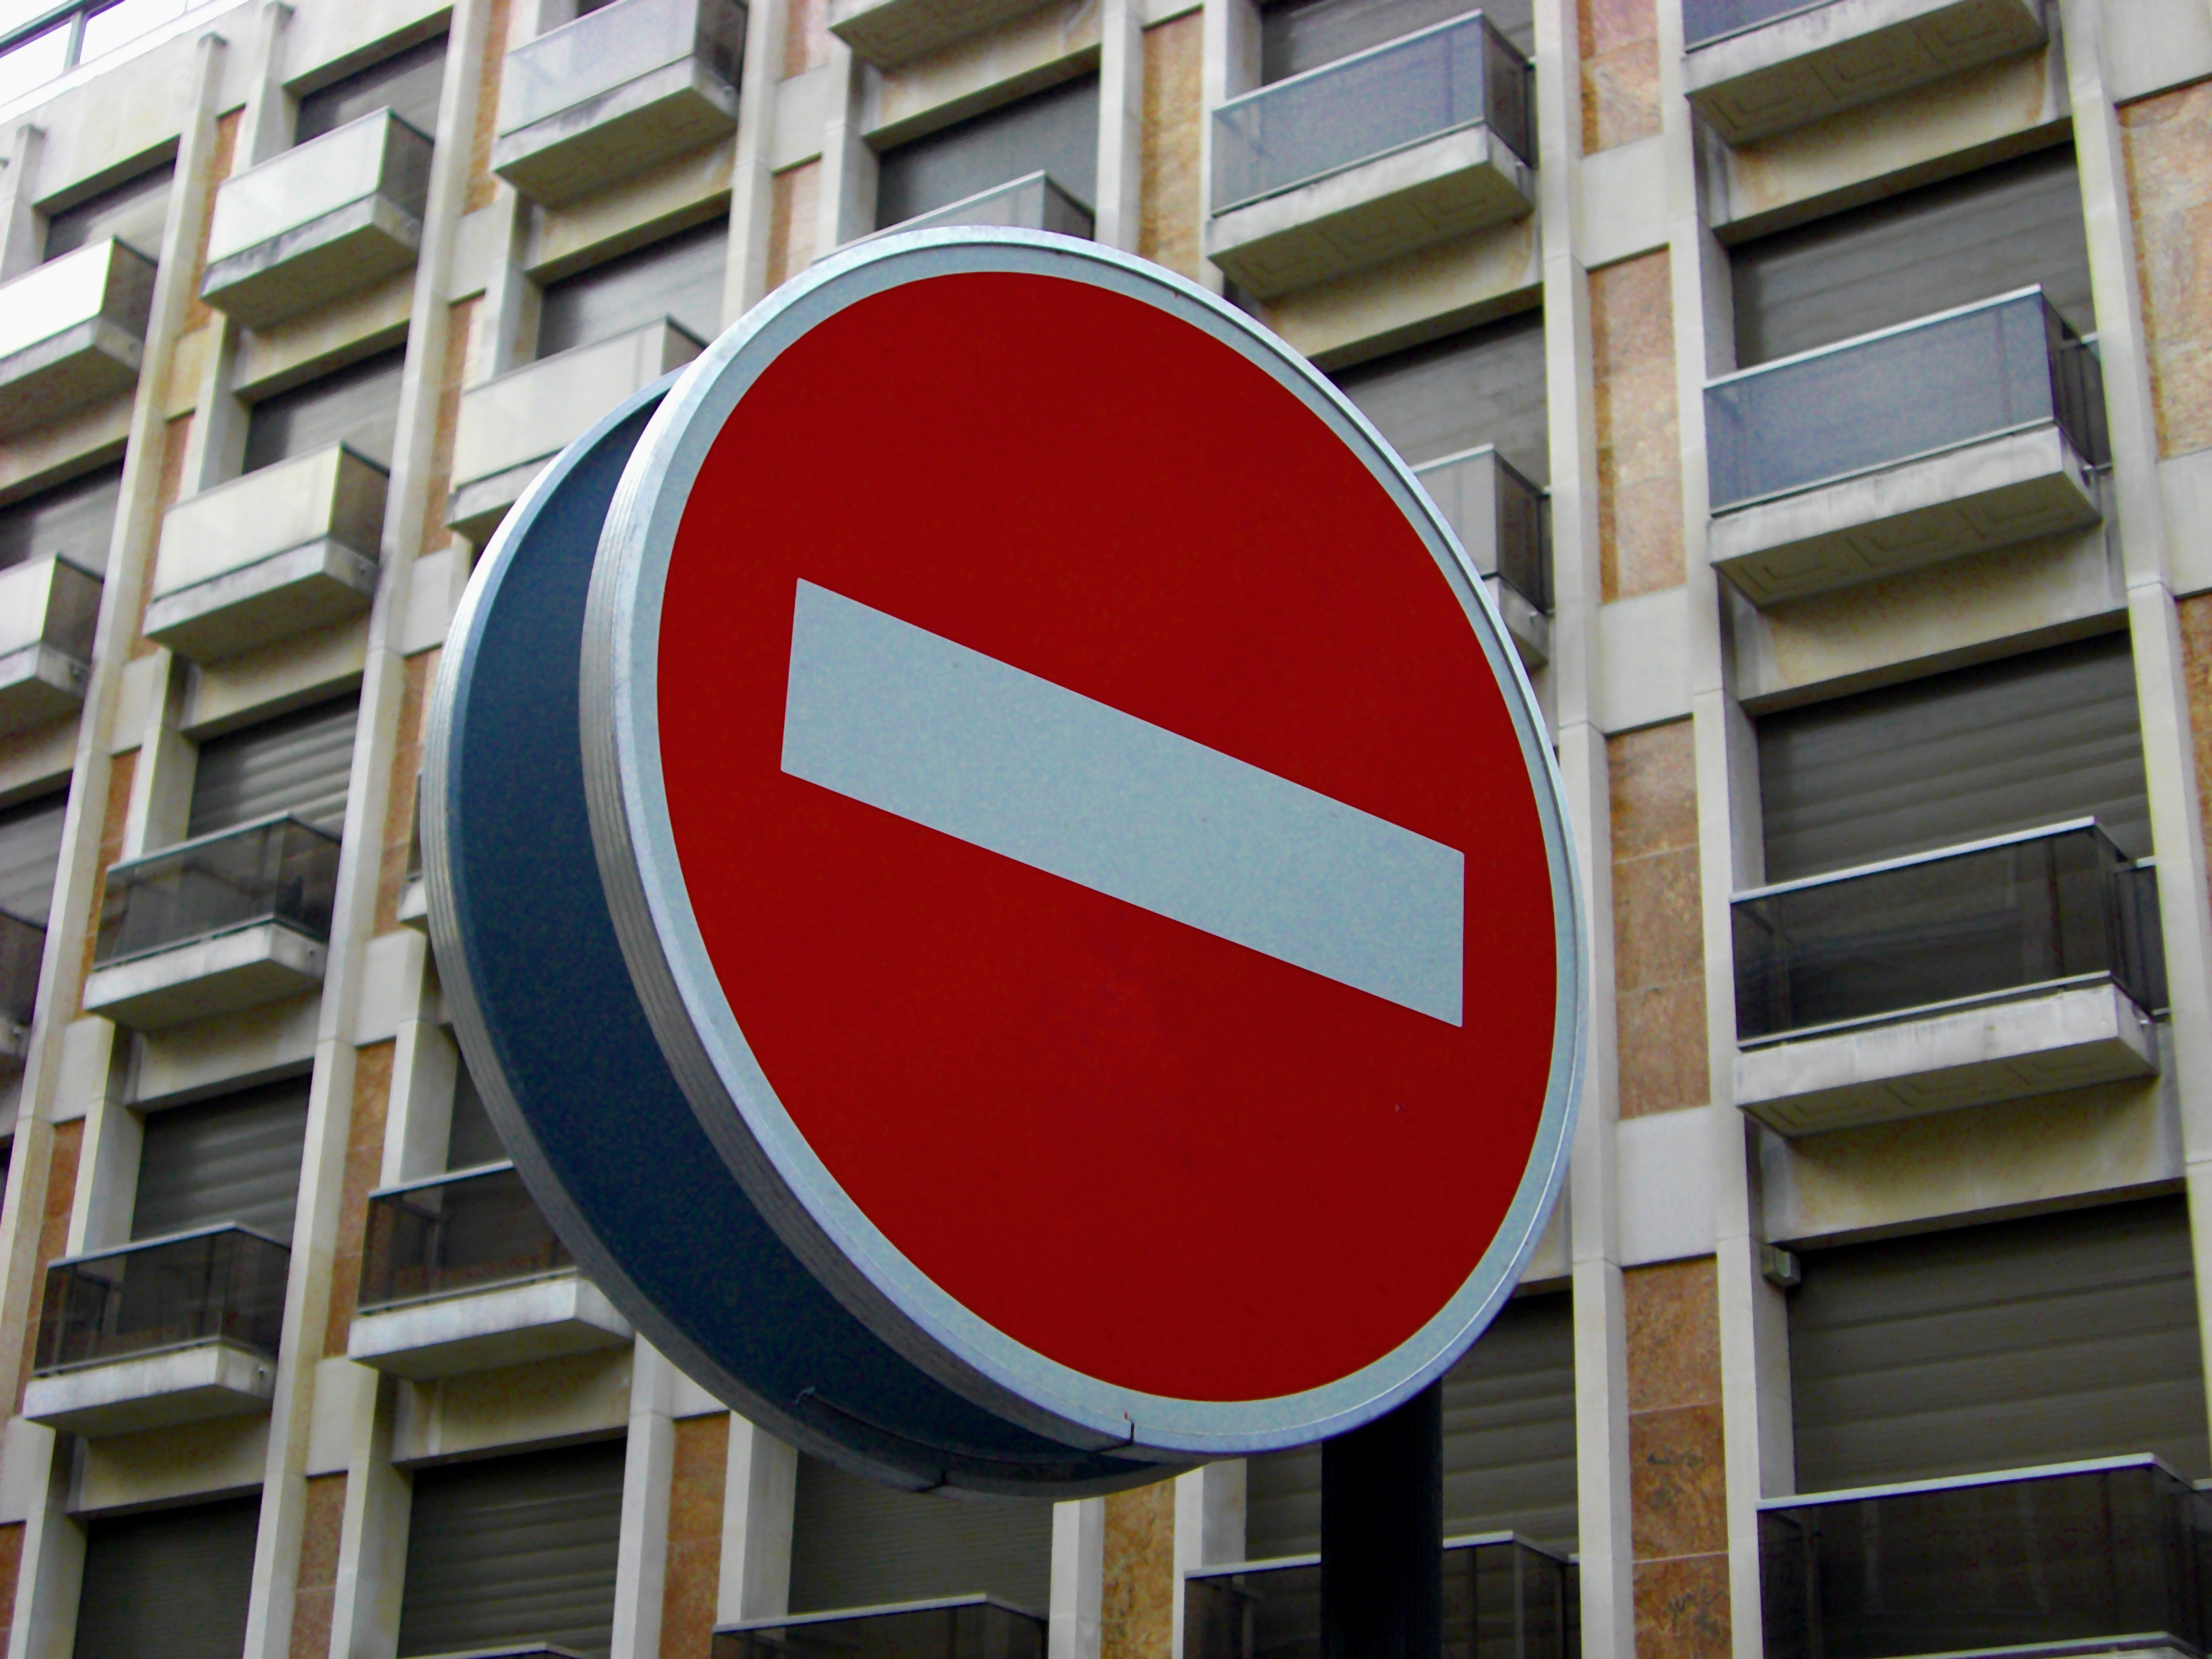
outdoor, street, city, paris, france, sign, europe, red, geometry, color, facade, street sign, signage, circle, colour, creativecommons, cc0, publicdomain, nocopyright, geometrie, 2d, carloszgz, original, wallpaper, myfavnew, cmstoolsphotoring, fondodepantalla, postal, postcard, cartepostale, freeculturalworks, openlicense, freepictures, rue, calle, geometria, francia, europa, couleur, rouge, rojo, norightsreserved, 75008, shape, noentry, sensinterdit, direccinprohibida, traffic sign, window covering